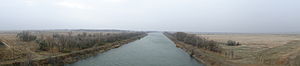
Volga-Don-Kanalen
Panorama fra kanalen
Volga-Don-Kanalen er en kanal, som forbinder Volga og Don på det punkt hvor de er tættest på hinanden. Kanalen er 101 km.